Scenes of the Crime

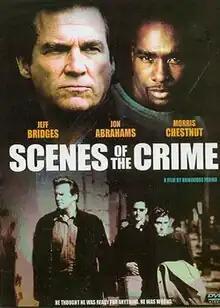
DVD cover

Scenes of the Crime is a 2001 film directed by Dominique Forma and written by Daniel Golka, Amit Mehta, and Forma. It stars Jon Abrahams, Jeff Bridges, Noah Wyle, R. Lee Ermey, Peter Greene, Mädchen Amick, Morris Chestnut, Bob Gunton, and Brian Goodman.